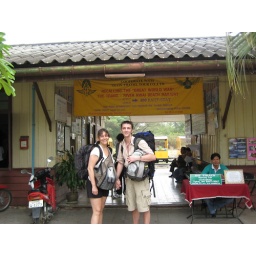
The bridge over the river kwai kanchanaburi station